The King of Laughter

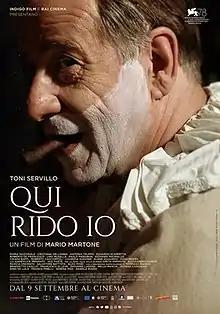
Theatrical release poster

The King of Laughter is a 2021 Italian-Spanish biographical drama film directed by Mario Martone about actor and playwright Eduardo Scarpetta's legal battle against Gabriele D'Annunzio over his parody of the latter's "The Daughter of Iorio" (1904). Toni Servillo stars as Scarpetta.